Zook House (West Whiteland Township, Pennsylvania)

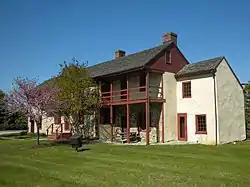

The Zook House, also known as the William and Elizabeth Owen House, built in 1750, is a historic single-family dwelling located near Exton, Pennsylvania on the property of the Exton Square Mall, on the north side of U.S. Route 30 Business. It was first listed on the National Register of Historic Places on January 1, 1976, following renovations. In 1984 a boundary increase was also listed on the National Register. In 1998 the house was moved about 300 feet to the southwest due to an expansion of the shopping mall. On July 27, 2000, the house was re-listed on the National Register, even though it remains listed on the Register at its old address.